Julia Schramm

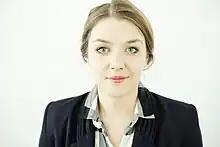
Julia Schramm 2016

Julia Schramm (born 30 September 1985, in Frankfurt am Main) is a German politician and publicist. From April to October 2012, she was a member of the federal executive of the Pirate Party. She left the party in 2014 and joined the Left in 2016.